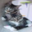
Label: cat